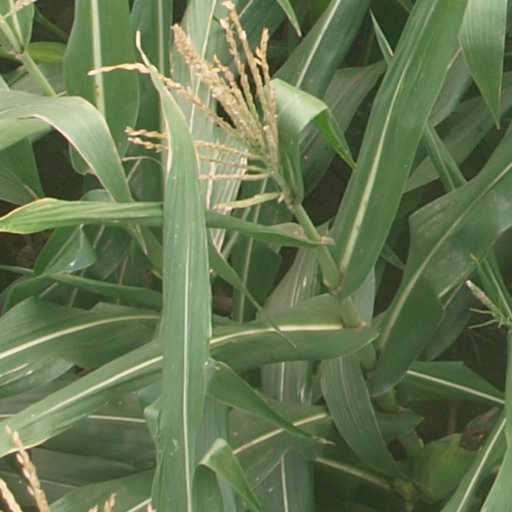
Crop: maize; corn